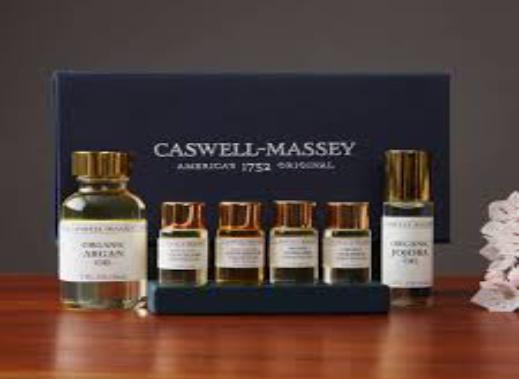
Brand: Caswell Massey
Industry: Necessities